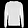
Label: Pullover